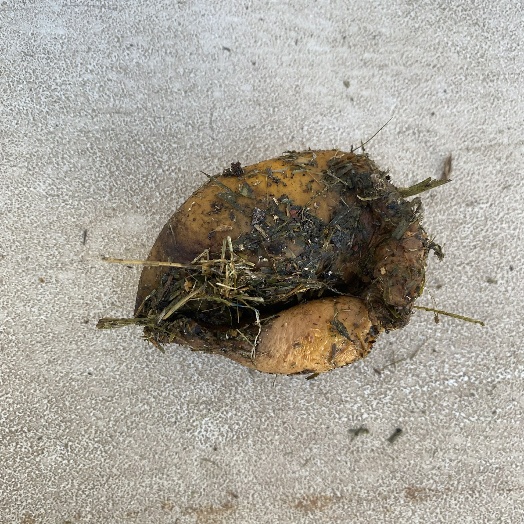
Label: generalcompost